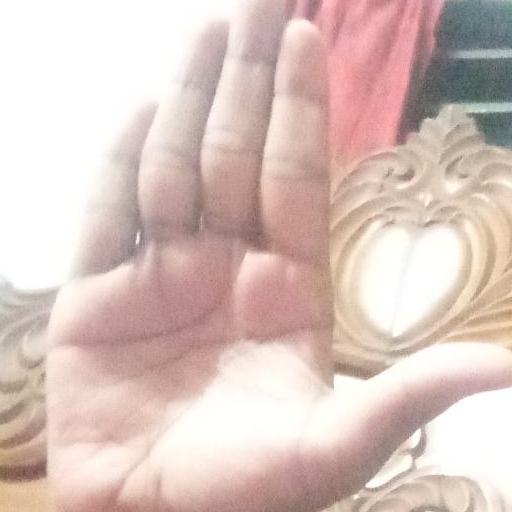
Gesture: stop